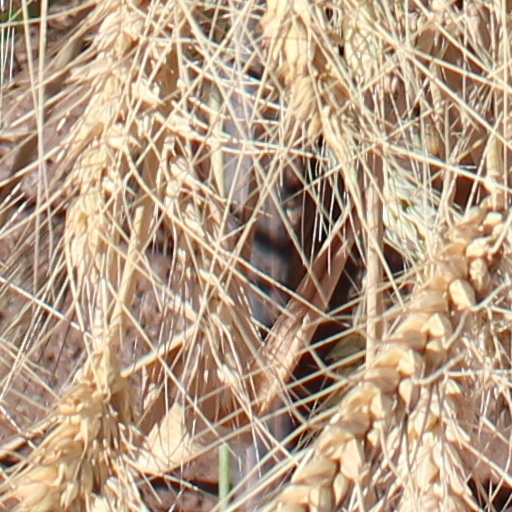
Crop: wheat